Altarpiece

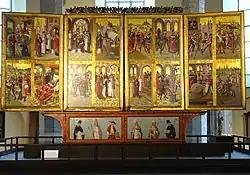
A polyptych altarpiece, workshop of the Lübeck master Hermen Rode in 1478–1481, at the High Altar of St. Nicholas Church (Lutheran) in Tallinn, Estonia

In the Baroque period, the single scene became standard, sometimes incorporated in an elaborate carved frame. Usually there was no reverse view, as altarpieces were fixed to a wall in side chapels, or a built-up backing for main altars in older churches where there were other chapels behind the main altar. Predellas and closing side panels became rare, though Rubens's "Elevation of the Cross" (1611) has two hinged side-wings, with saints on their other sides, a rather conservative format, in a medieval church.